2012 North American heat wave

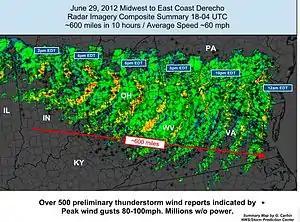
Composite radar image as the June 2012 North American derecho moved from Indiana to Virginia.

On June 29–30, 2012, the heat and humidity from the heat wave caused a small thunderstorm in Iowa to develop into a violent and unprecedented derecho, which tracked across the Midwest and Mid-Atlantic regions of the United States while causing or higher winds, doing hundreds of millions of dollars in damage, and downing trees and power lines, leaving four million people in the eastern U. S. without power.